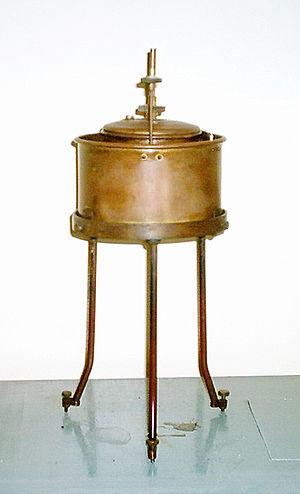
Viscosimètre d'Engler Italiano: Viscosimetro di Engler